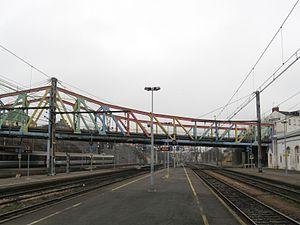
Quais et voies en direction de Limoges, gare de Vierzon-Ville, Vierzon, Cher, France
La gare de Vierzon-Ville est une gare ferroviaire française de bifurcation de la ligne des Aubrais - Orléans à Montauban-Ville-Bourbon, située sur le territoire de la commune de Vierzon, dans le département du Cher, en région Centre-Val de Loire.